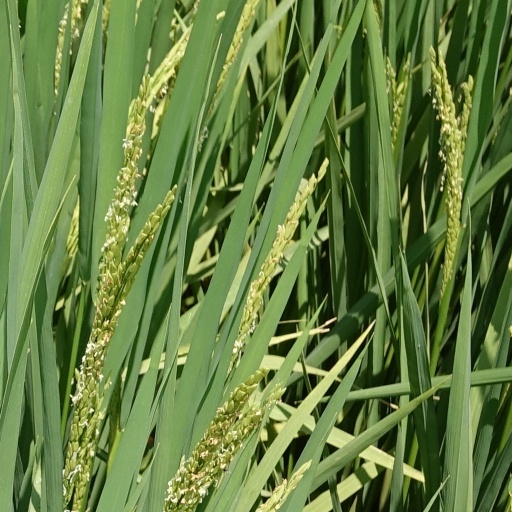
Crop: rice